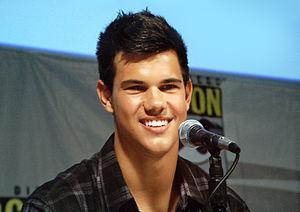
Taylor Lautner, né le 11 février 1992 à Grand Rapids dans le Michigan, est un acteur et mannequin américain.